Shotts

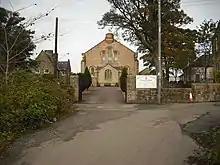
Shotts Calderhead- Erskine Parish Church

A couple of miles north of Shotts is the Kirk O'Shotts Parish Church (although this covers the community of Salsburgh and other nearby communities).